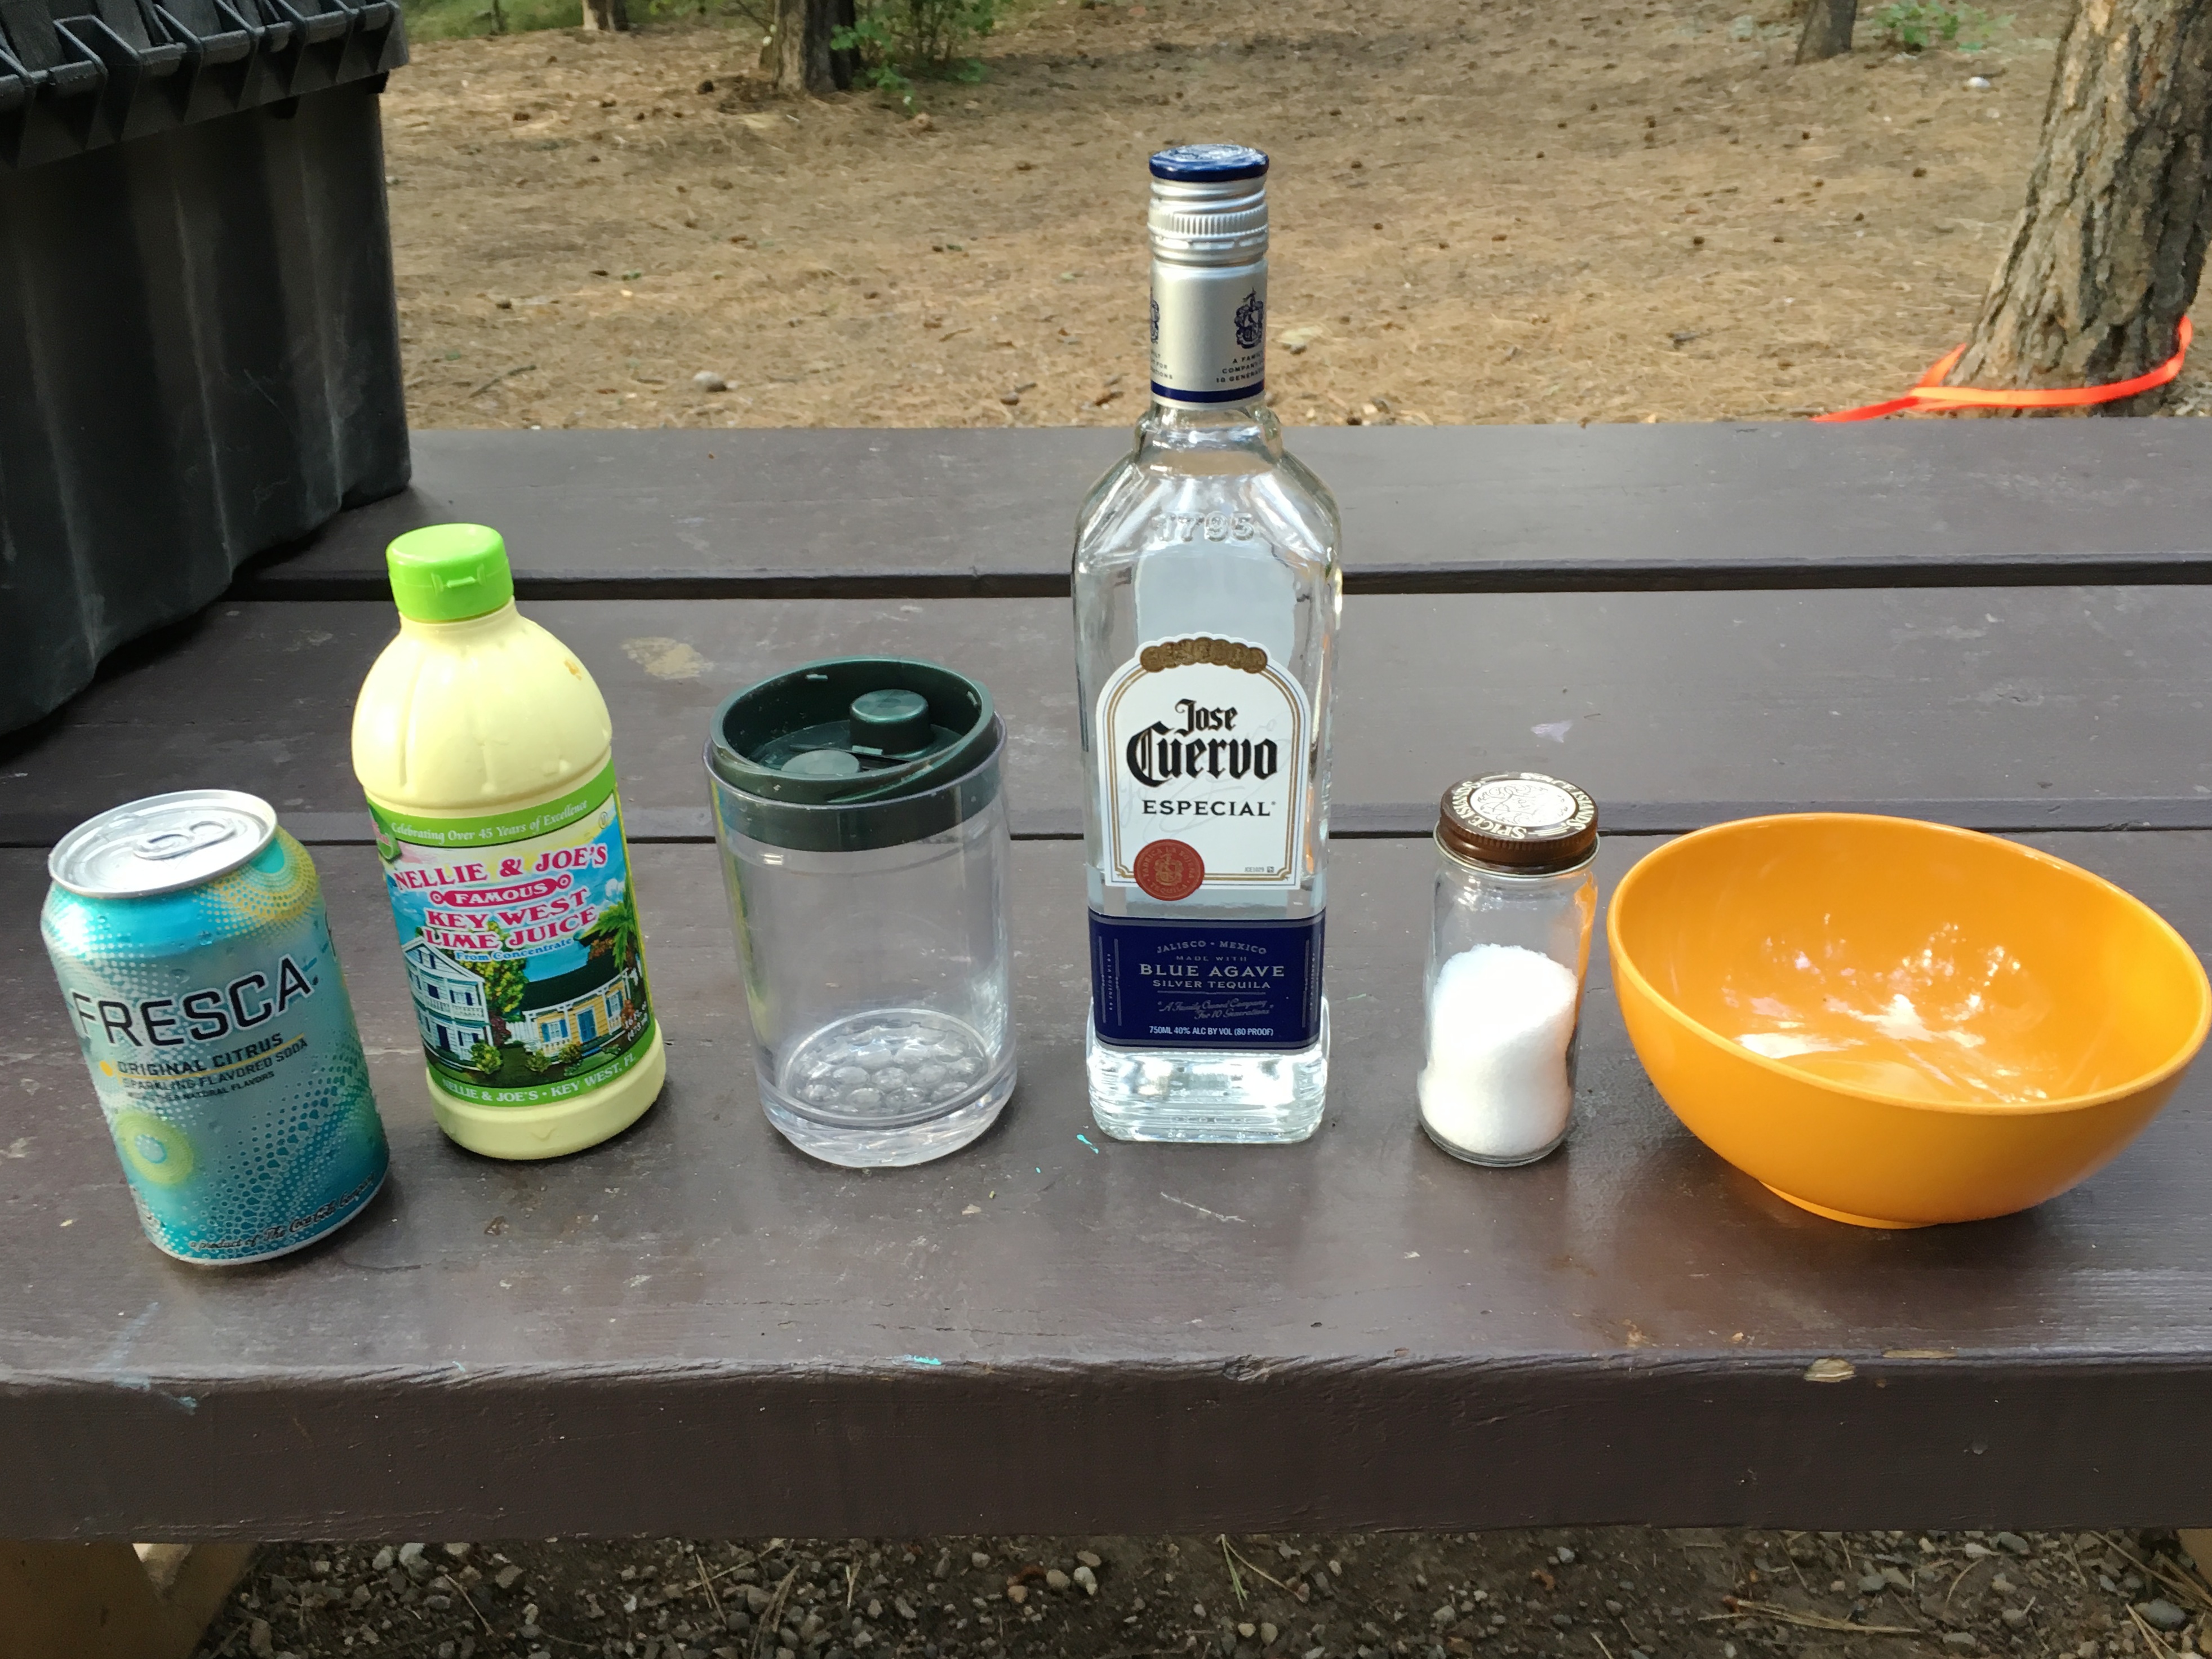
drink, bottle, camping, alcohol, cocktail, paloma, liqueur, distilled beverage